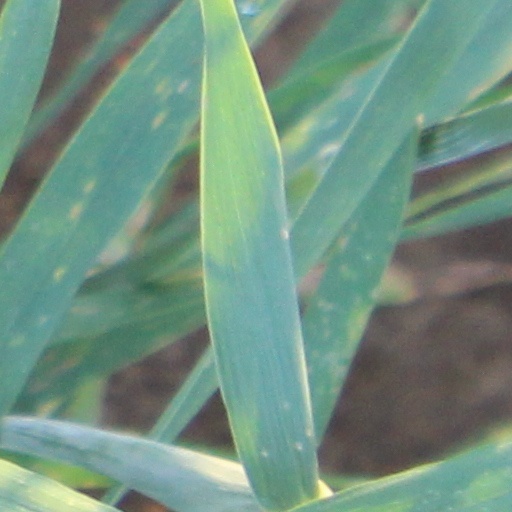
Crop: wheat